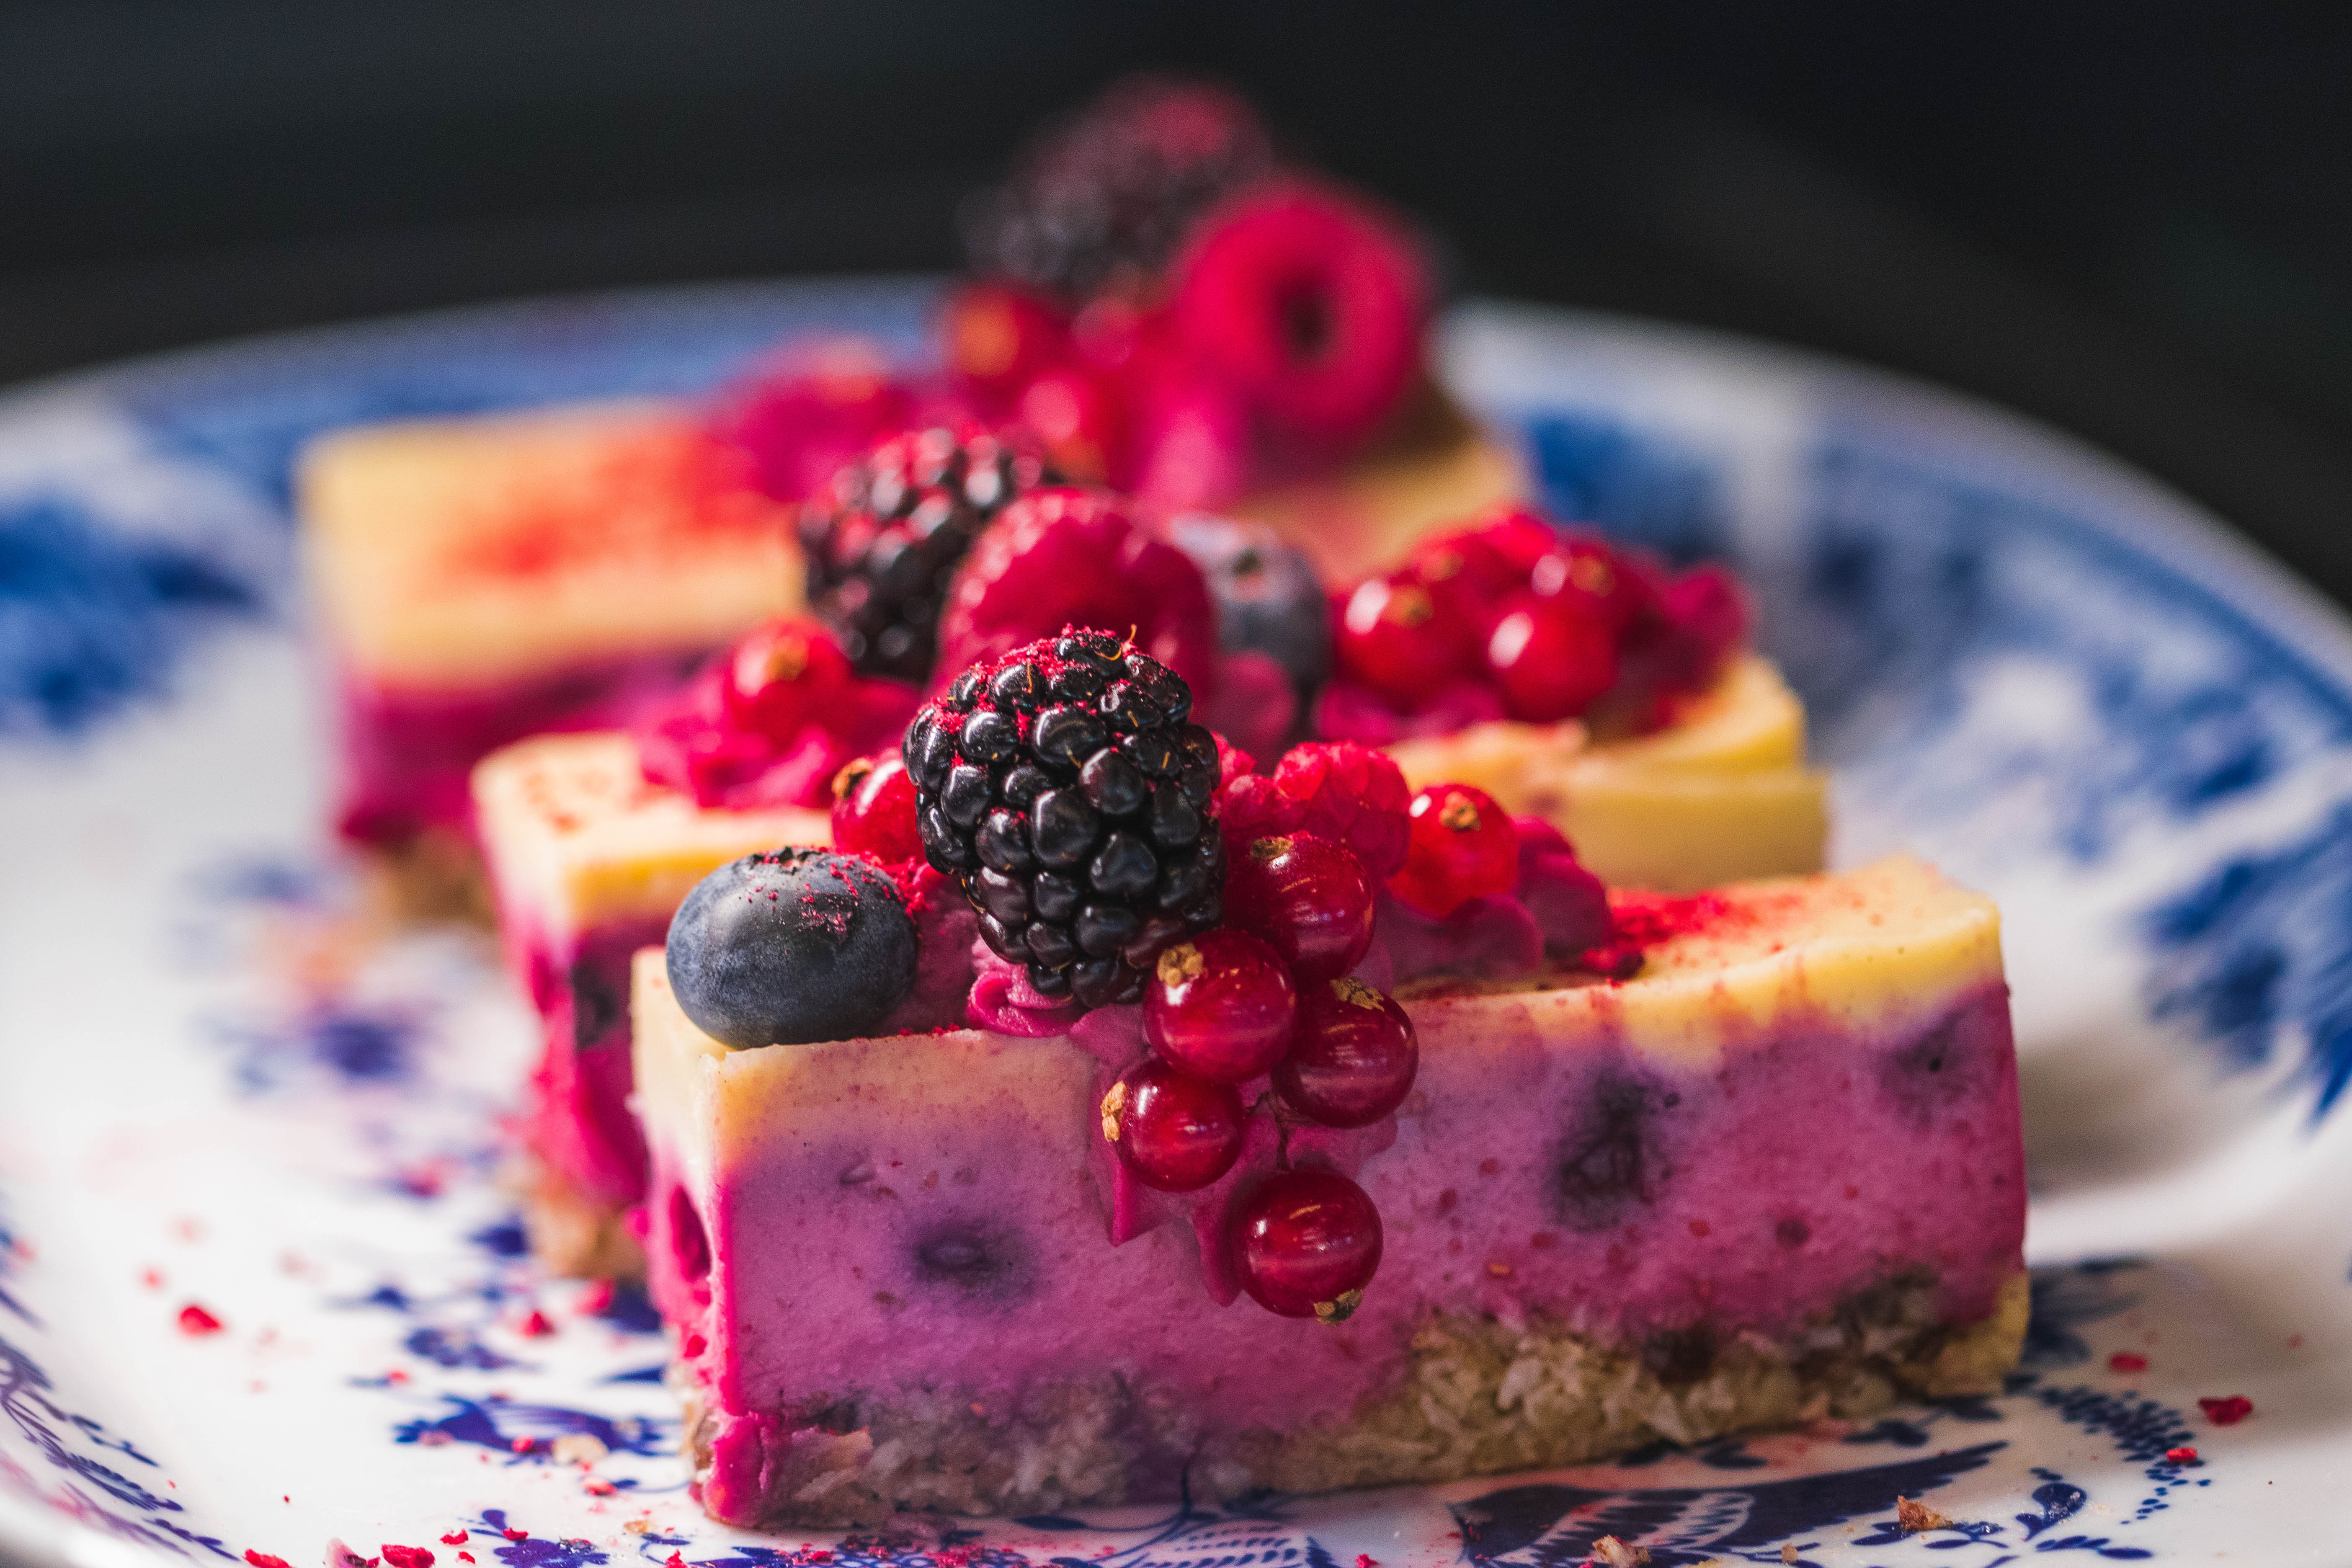
dish, food, blackberry, berry, cuisine, dessert, ingredient, semifreddo, cheesecake, frutti di bosco, frozen dessert, fruit cake, fruit, cake, produce, sweetness, recipe, baked goods, tart, kuchen, plant, Taro cake, bavarian cream, blueberry, cream, raspberry, torte